Automatic renewal clause

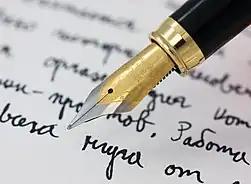
An automatic renewal clause is used in the insurance and healthcare industries

An automatic renewal clause (also referred to as an evergreen clause), is activated towards the end of the contractual period whereby it automatically renews the terms of an agreement except when the contract is terminated (through mutual agreement or contract breach), or one of the contracting parties has sent a letter of contract cessation to others prior to the end of the period. An example of the clause is illustrated in the following quote: “Each Term shall automatically renew for subsequent periods of the same length as the initial Term unless either party gives the other written notice of termination at least thirty (30) days prior to expiration of the then-current Term."